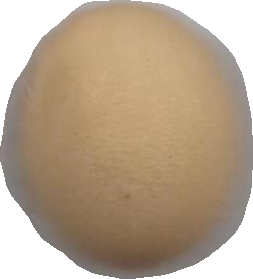
Variety: Dega